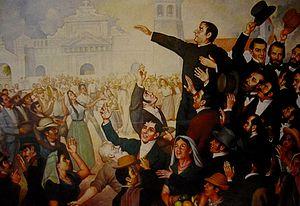
Mestizo ou mestiza est un terme utilisé historiquement en Espagne, en Amérique espagnole et aux Philippines, qui désignait à l’origine une personne d’origine européenne et amérindienne combinée, quel que soit son lieu de naissance.